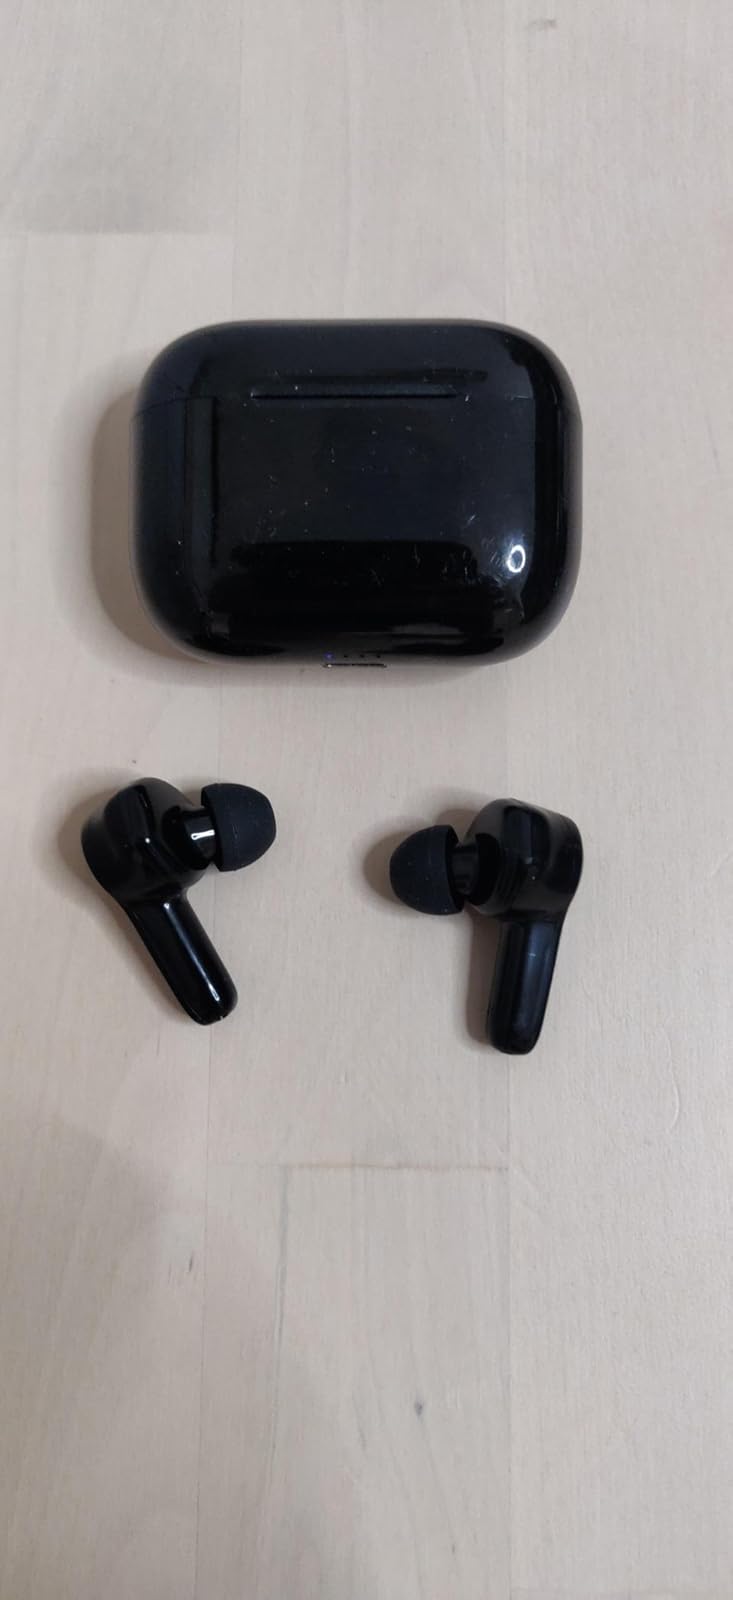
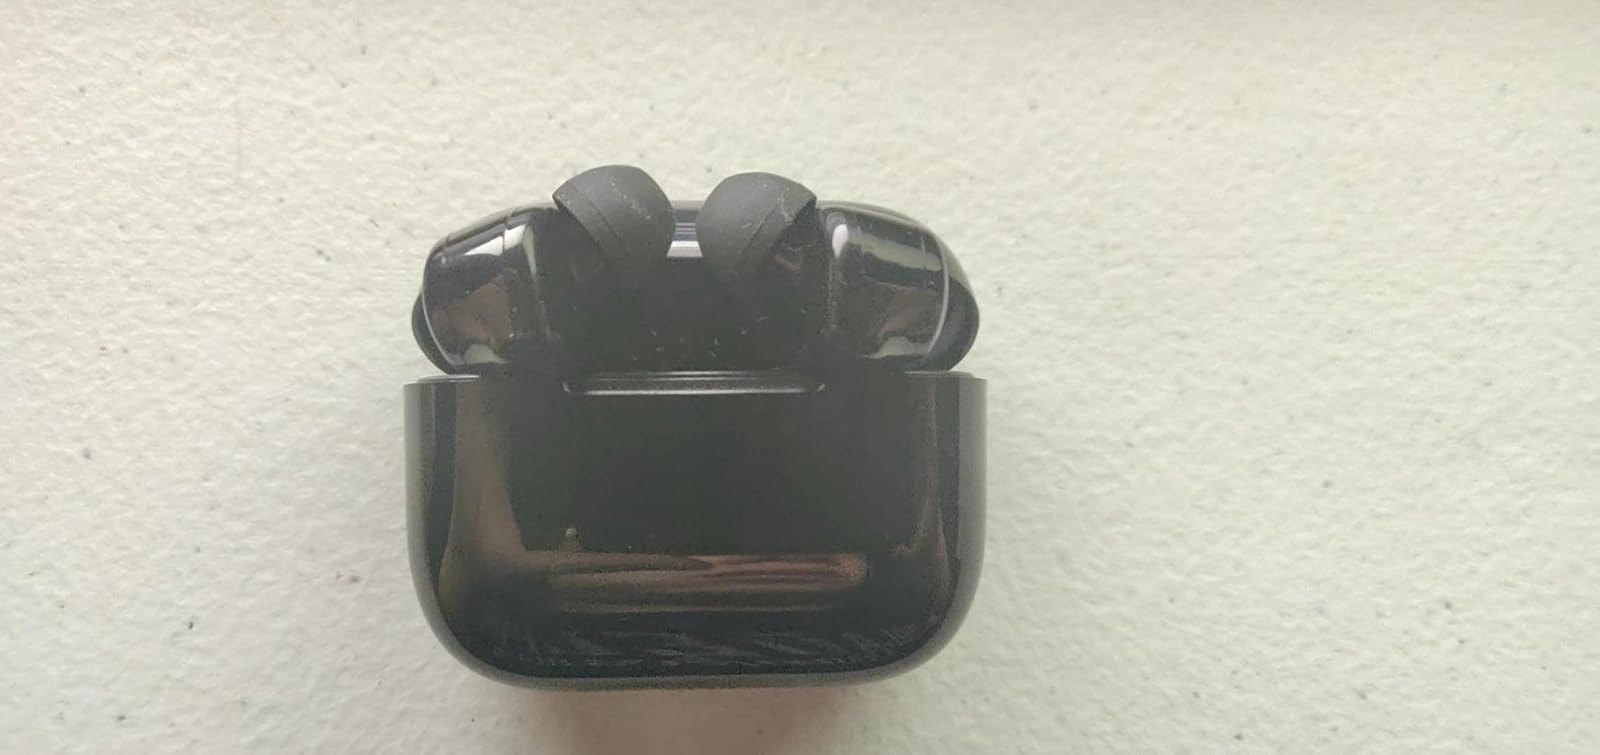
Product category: earbuds
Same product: yes